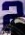
Number: 2